Quedlinburg Abbey

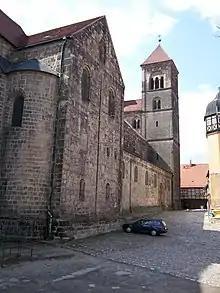
Former collegiate church of St. Servatius in Quedlinburg, now a Lutheran church

Quedlinburg Abbey was founded on the castle hill of Quedlinburg in the present Saxony-Anhalt in 936 by King Otto I, at the request of his mother Queen Mathilda, later canonised as Saint Mathilda, in honour of her late husband, Otto's father, King Henry the Fowler, and as his memorial. Henry was buried here, as was Mathilda herself. In the early and high Middle Ages, next to the abbey there was an imperial palace in Quedlinburg (a "Kaiserpfalz"), which was often used by the Holy Roman Emperor for Easter celebrations.